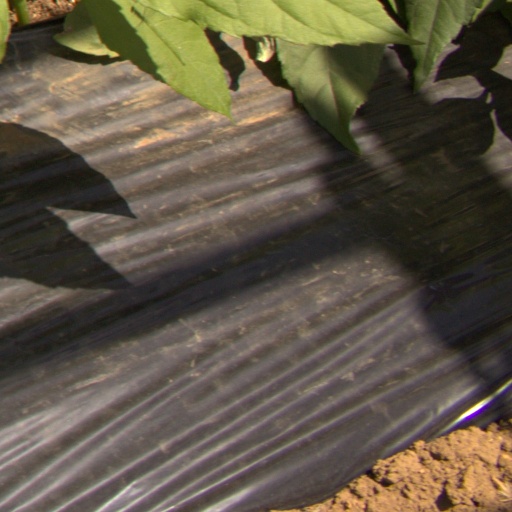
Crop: Jerusalem artichoke